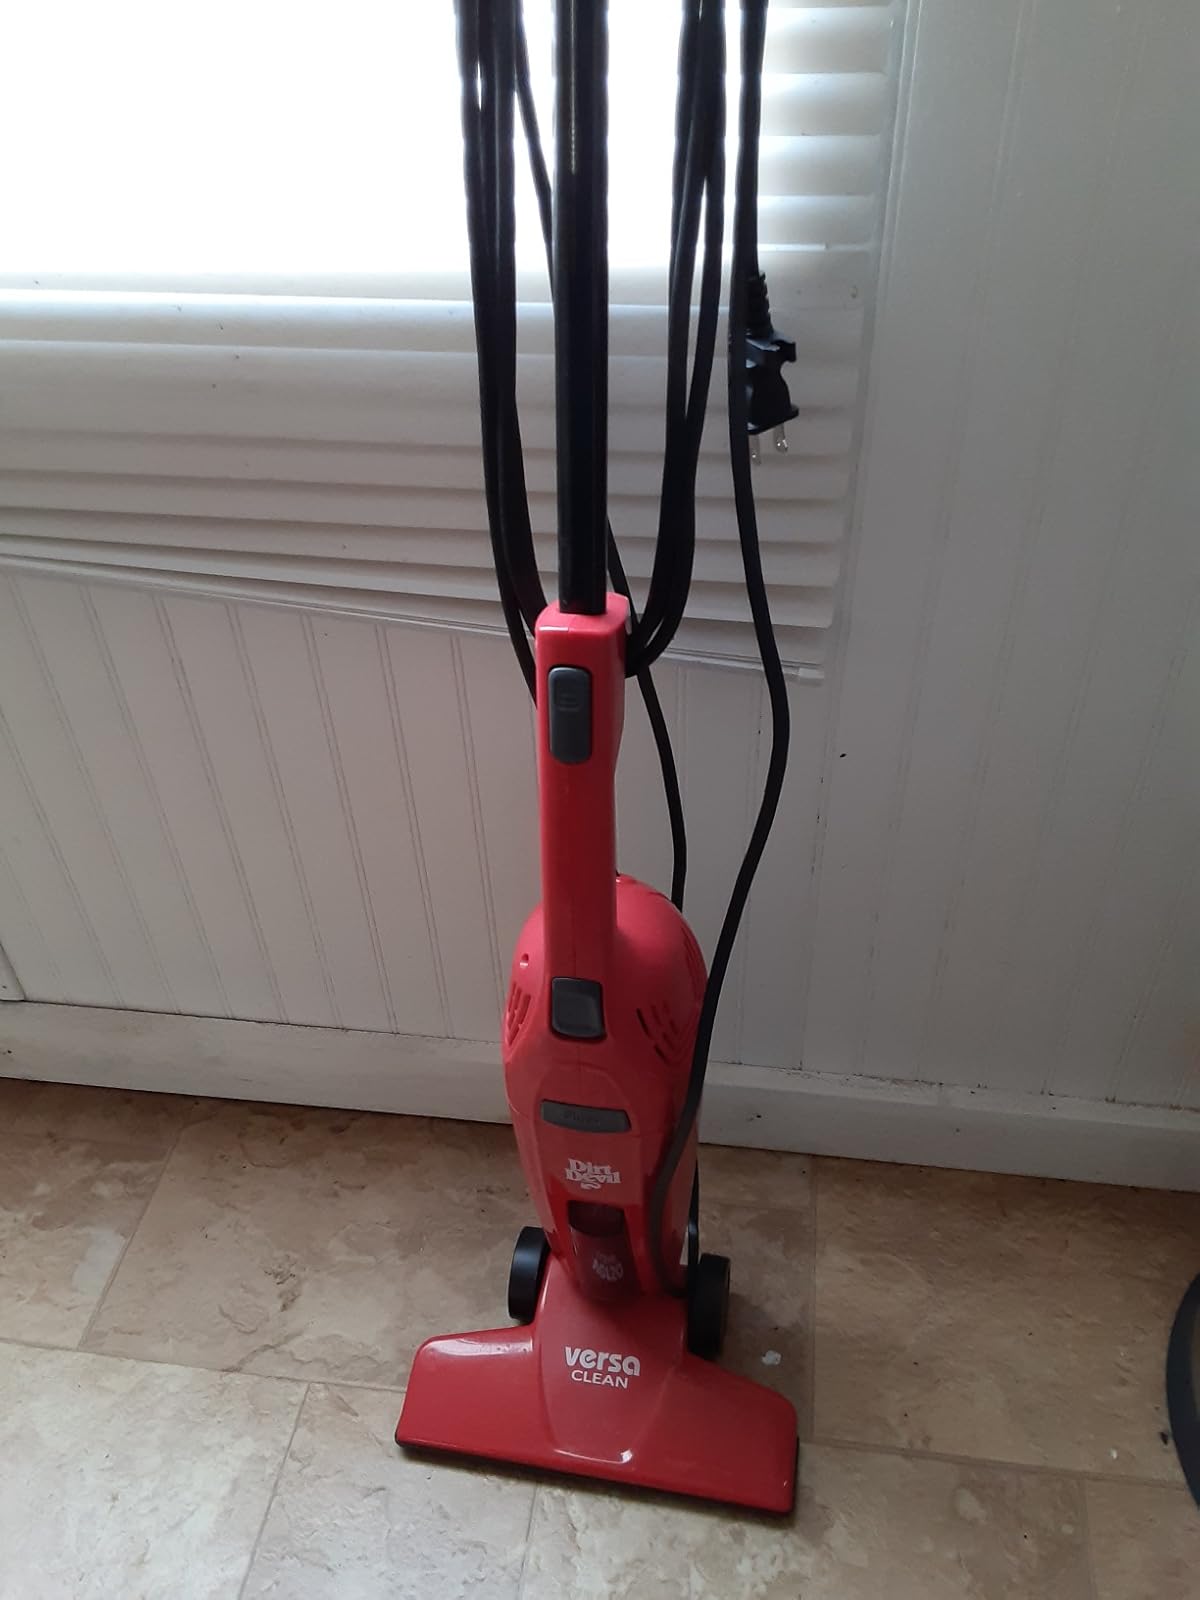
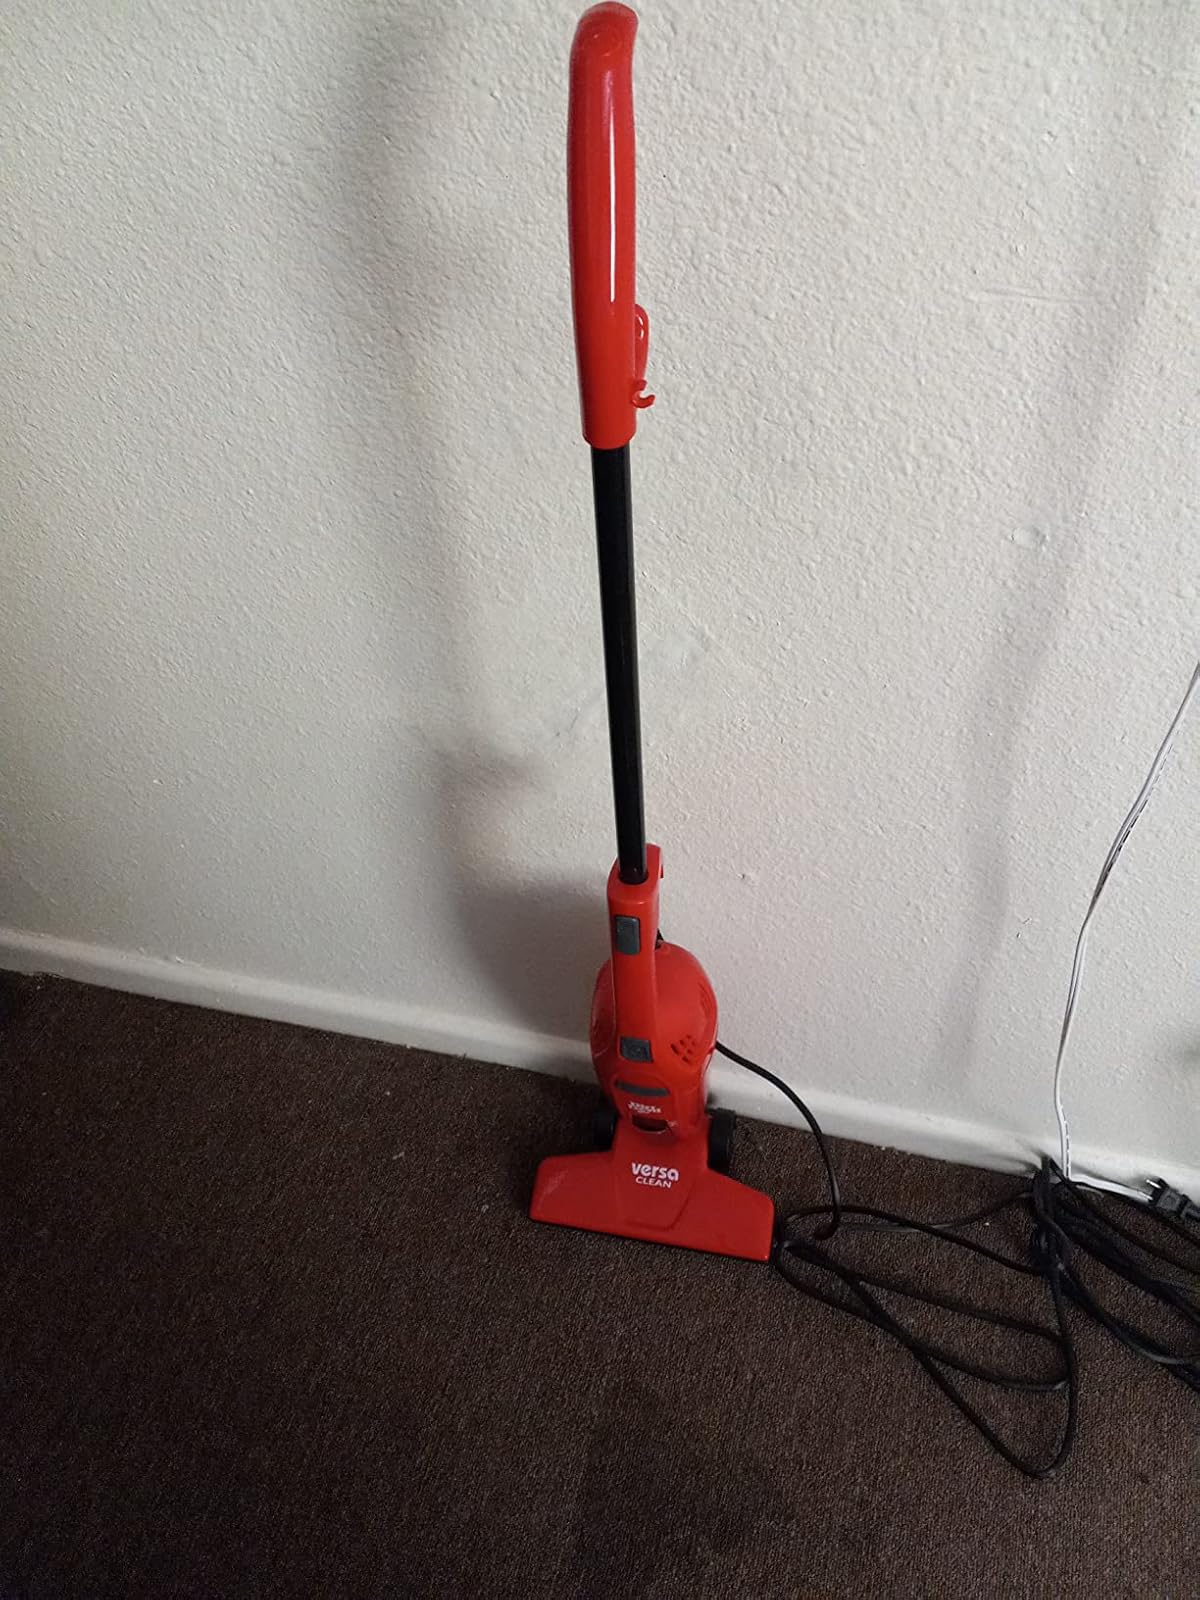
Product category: items_vacuum
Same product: yes